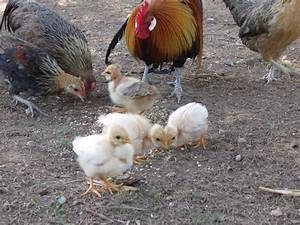
Label: chicken